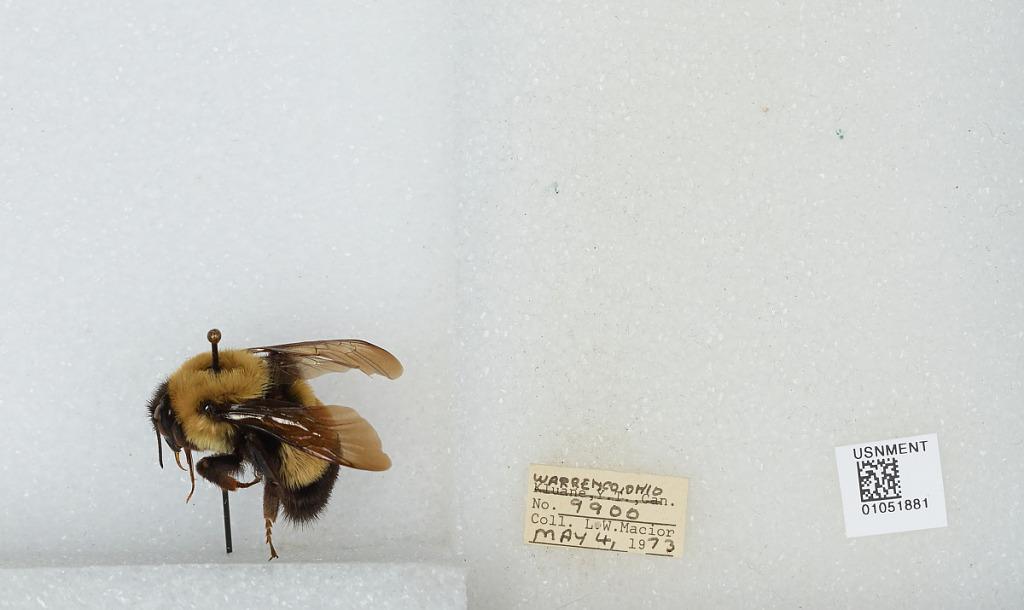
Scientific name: Bombus (Bombus) affinis Cresson
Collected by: L. Macior
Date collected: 1973-5-4
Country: United States
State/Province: Ohio
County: Warren
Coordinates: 39.4242, -84.1856